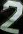
Number: 2